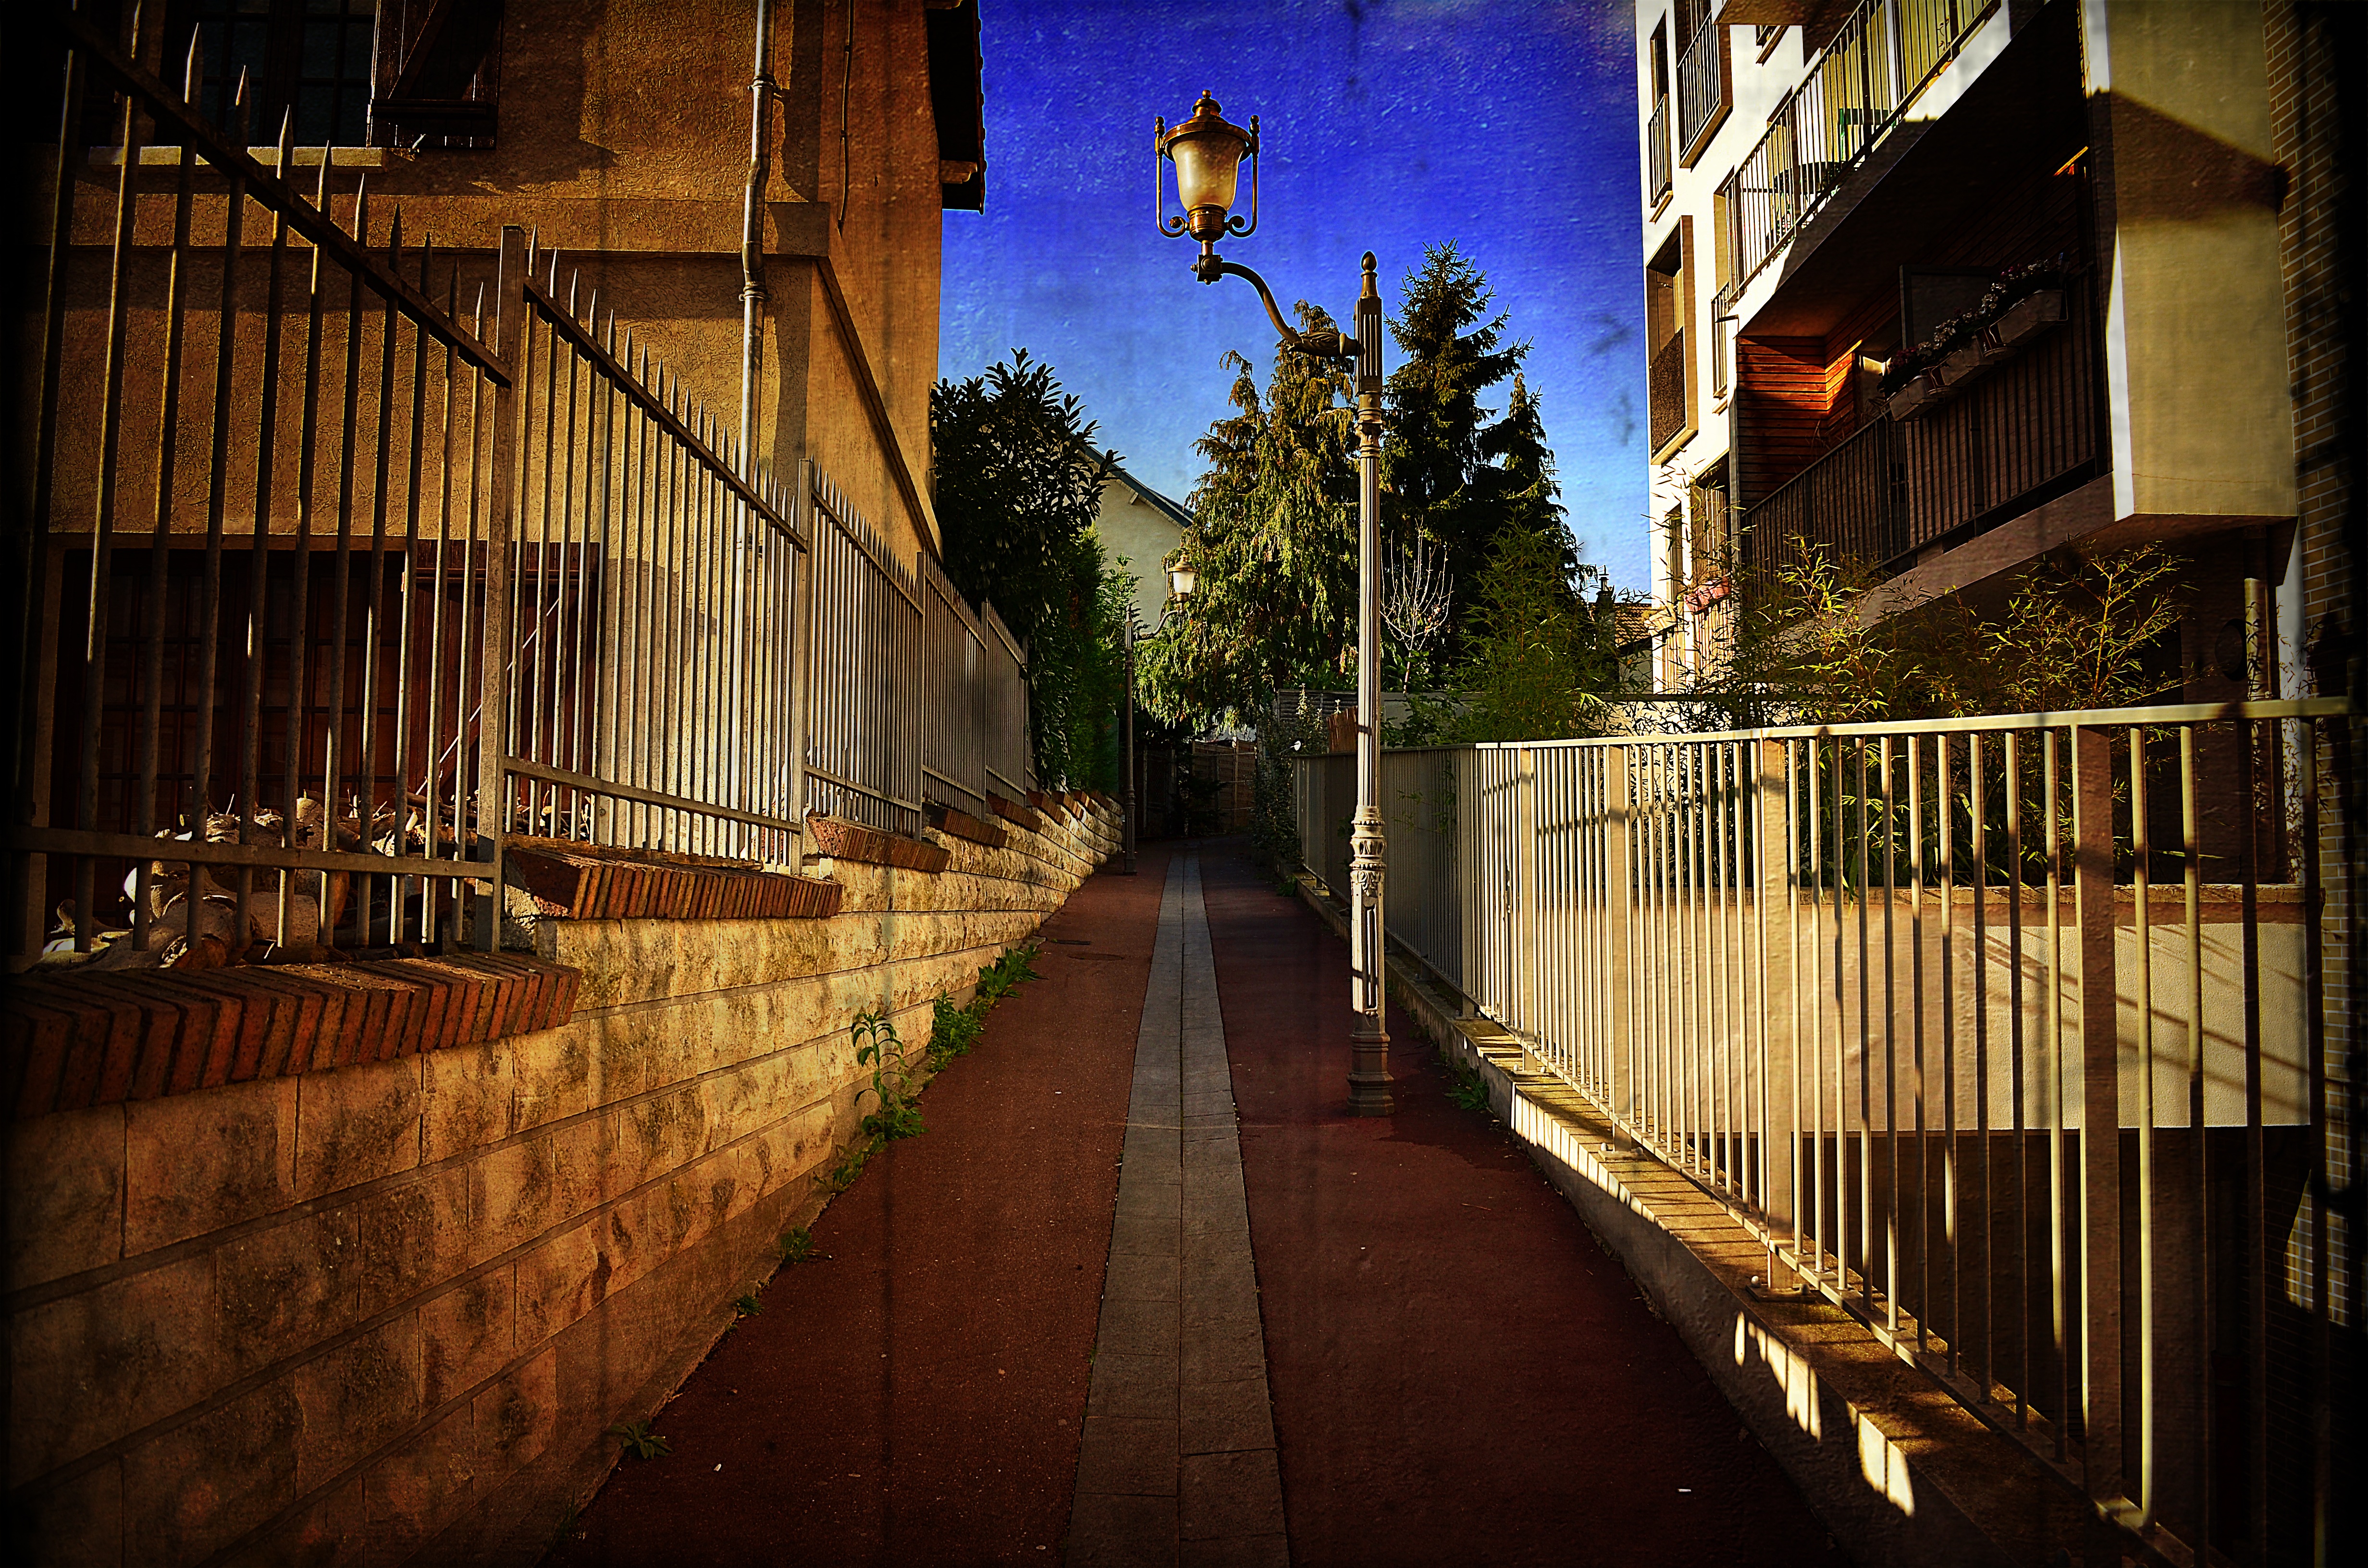
light, architecture, wood, street, night, house, sunlight, alley, europe, evening, reflection, army, darkness, historic, cross, death, lighting, battle, french, fighting, honor, history, croix, european, armistice, general, charles, mont, conflict, hero, battlefield, 1945, 1944, 1939, gaulle, allies, heroic, urban area, hostilities, suresnes, valerien